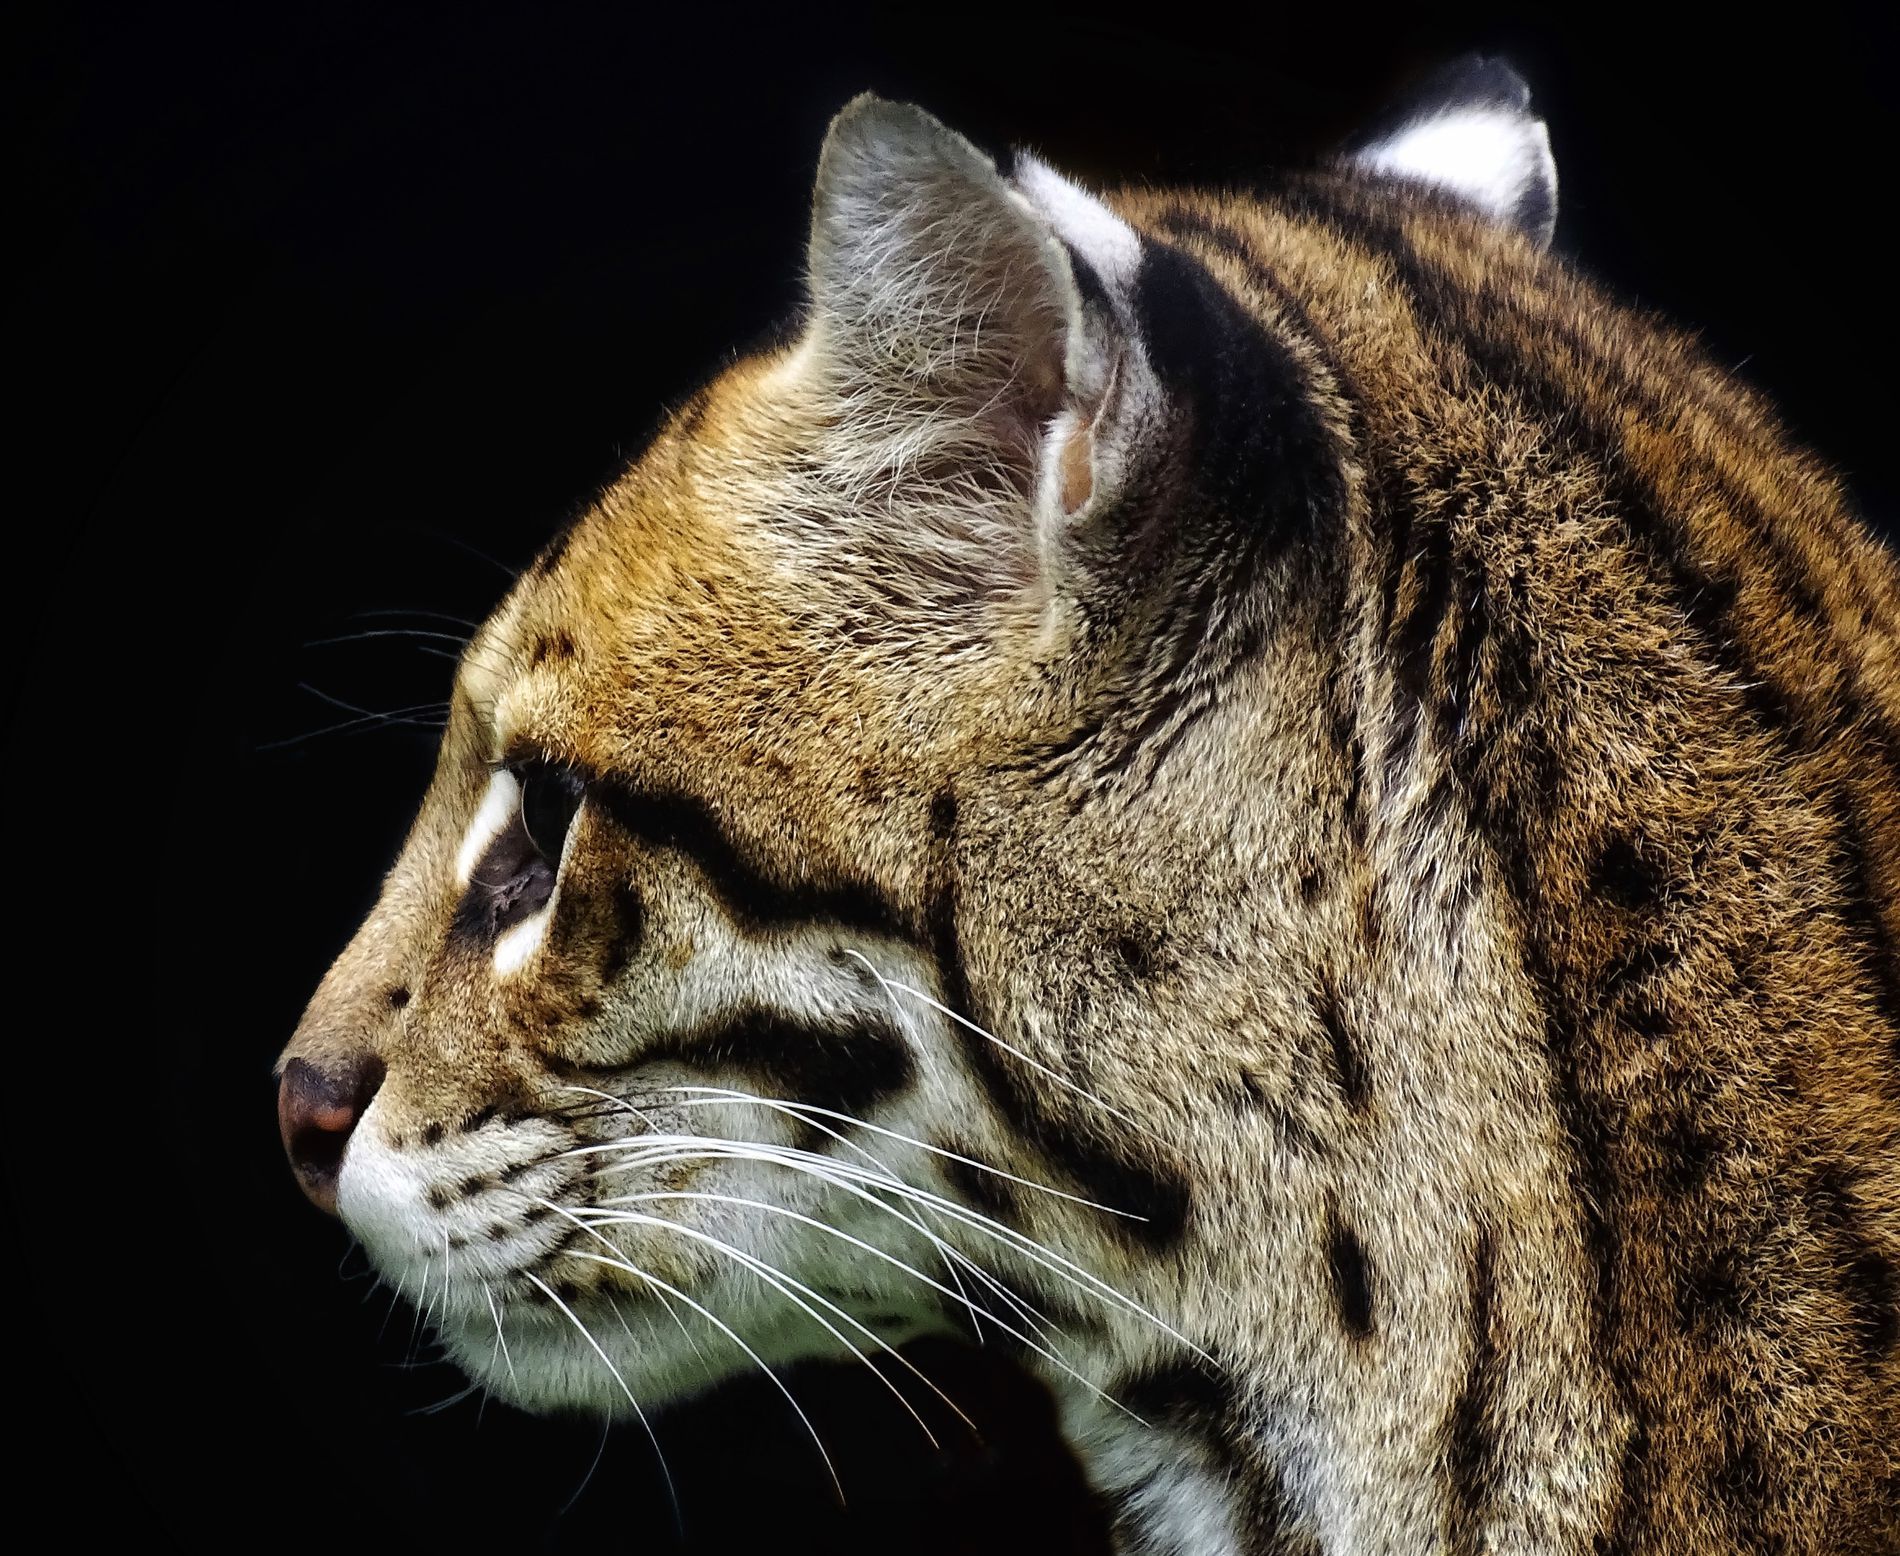
Cat's Face Side
A photo for a cat from the neck to the head. Only one side of the cat's face is visible. The cat's fur has different colors.
A close up shot taken in direct lighting of a cat from the neck to the head. Only one side of the cat's face is visible. The cat's fur has different colors. The black background is bringing more focus on the cat's face. The impression given from the cat's pose and look is strength and bravery.
Labels: Animal, Mammal, Wildlife, Ocelot, Cat, Pet, Tiger, Dark Background